Joshua Lewis House

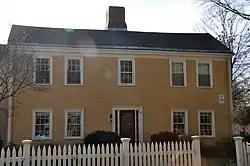

The Joshua Lewis House is a historic house in Needham, Massachusetts. Built in 1776, it has a well-preserved example of late Georgian architecture, which has been home to a number of individuals of local and national importance, including artist N.C. Wyeth. It was listed on the National Register of Historic Places in 1982.